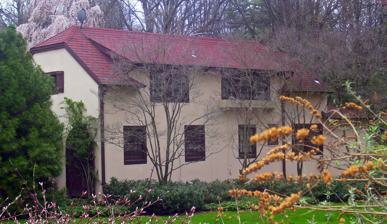
Building: John Philip Sousa House
Country: United States of America
Year built: 1907
Historic house in New York, United States United States historic place John Philip Sousa House U.S. National Register of Historic Places U.S. National Historic Landmark New York State Register of Historic Places Front cottage of Wildbank, 2008 Show map of New York Show map of the United States Location 12 Hicks Lane, Sands Point , NY Coordinates 40°50′38.17″N 73°43′49.15″W / 40.8439361°N 73.7303194°W / 40.8439361; -73.7303194 Area 1.6 acres (0.65 ha) Built 1907 ( 1907 ) Architect A. B. Trowbridge NRHP reference No. 66000532 NYSRHP No. 05970.000156 Significant dates Added to NRHP October 15, 1966 Designated NHL May 23, 1966 Designated NYSRHP June 23, 1980 The John Philip Sousa House , also known historically as Wildbank , is a historic house at 12 Hicks Lane, overlooking Manhasset Bay , in Sands Point, New York .  Built in 1907, it was the home of composer and bandleader John Philip Sousa (1854-1932) from 1912 until his death.  It was declared a National Historic Landmark in 1966. It is still a private residence and is not open to the public. Description and history The John Philip Sousa House is located on a bluff overlooking Manhasset Bay on the North Shore of Long Island in the Sands Point area of North Hempstead .  It is a rambling 2 + 1 ⁄ 2 -story frame structure with a brown stucco exterior and a red tile roof.   Its main block has a gabled roof oriented north–south, with a two-story wing extending east off the northern end.  Porches extend along the western facade of the main block (overlooking the bay) and the south side of the wing.  Outbuildings on the property include a stable and carriage house, an L-shaped structure near Hicks Lane, which has an apartment on the upper level.  Near the waterfront there is a small teahouse. The house was built in 1907 for architect Alexander Buel Trowbridge as his summer residence.  It was purchased in 1915 by John Philip Sousa, and remained his home until his death in 1932.  During Sousa's ownership, the property was known as "Wildbank".  Sousa was instrumental in elevating wind ensembles and marching bands to a high level of prominence and popularity, both as a conductor of the United States Marine Band , and as the composer of hundreds of marches, many of which remain staples of the band literature. See also Wikimedia Commons has media related to John Philip Sousa House . List of National Historic Landmarks in New York National Register of Historic Places listings in North Hempstead (town), New York References